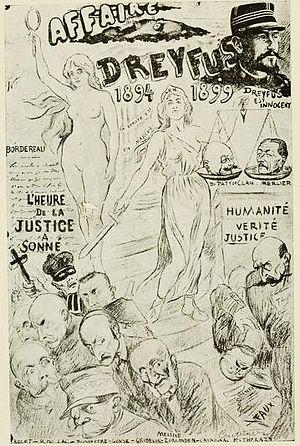
Affaire Dreyfus 1894-1899. L'heure de la vérité a sonné
Édouard Couturier, né en 1871 à Paris et mort le 18 avril 1903 à Vincennes, est un dessinateur et caricaturiste français.